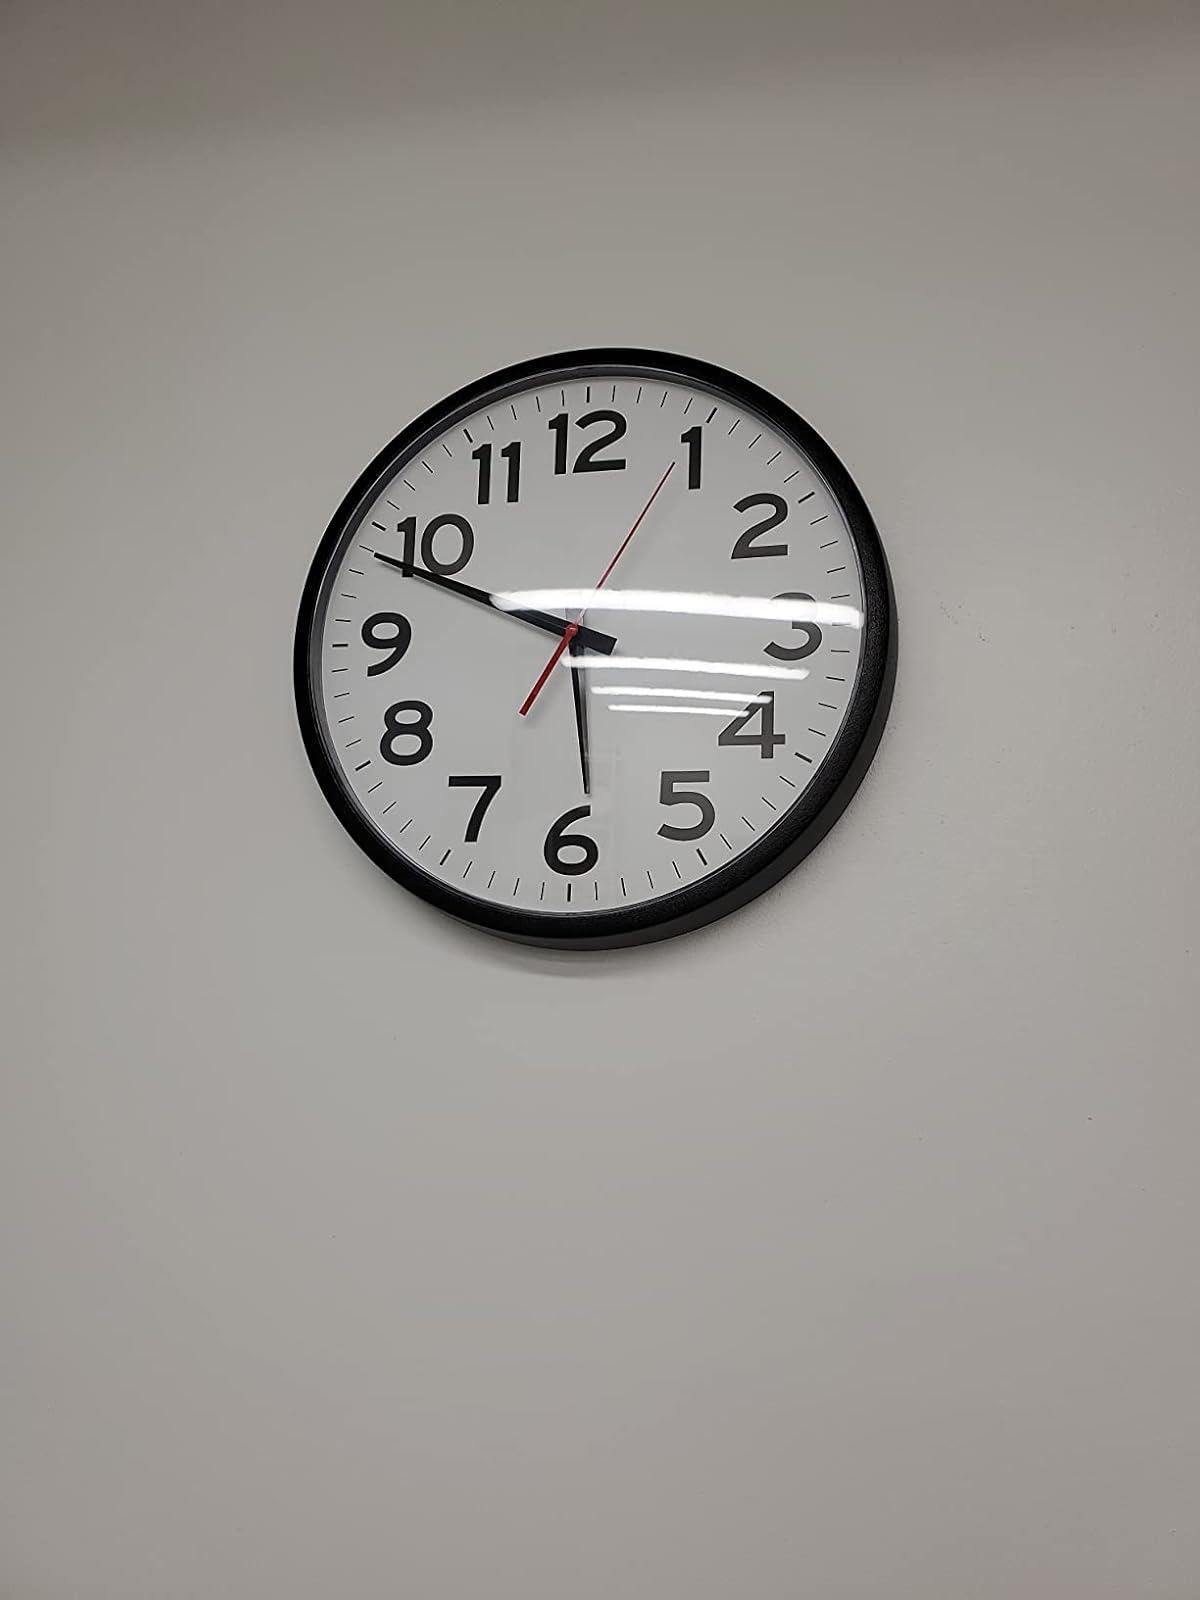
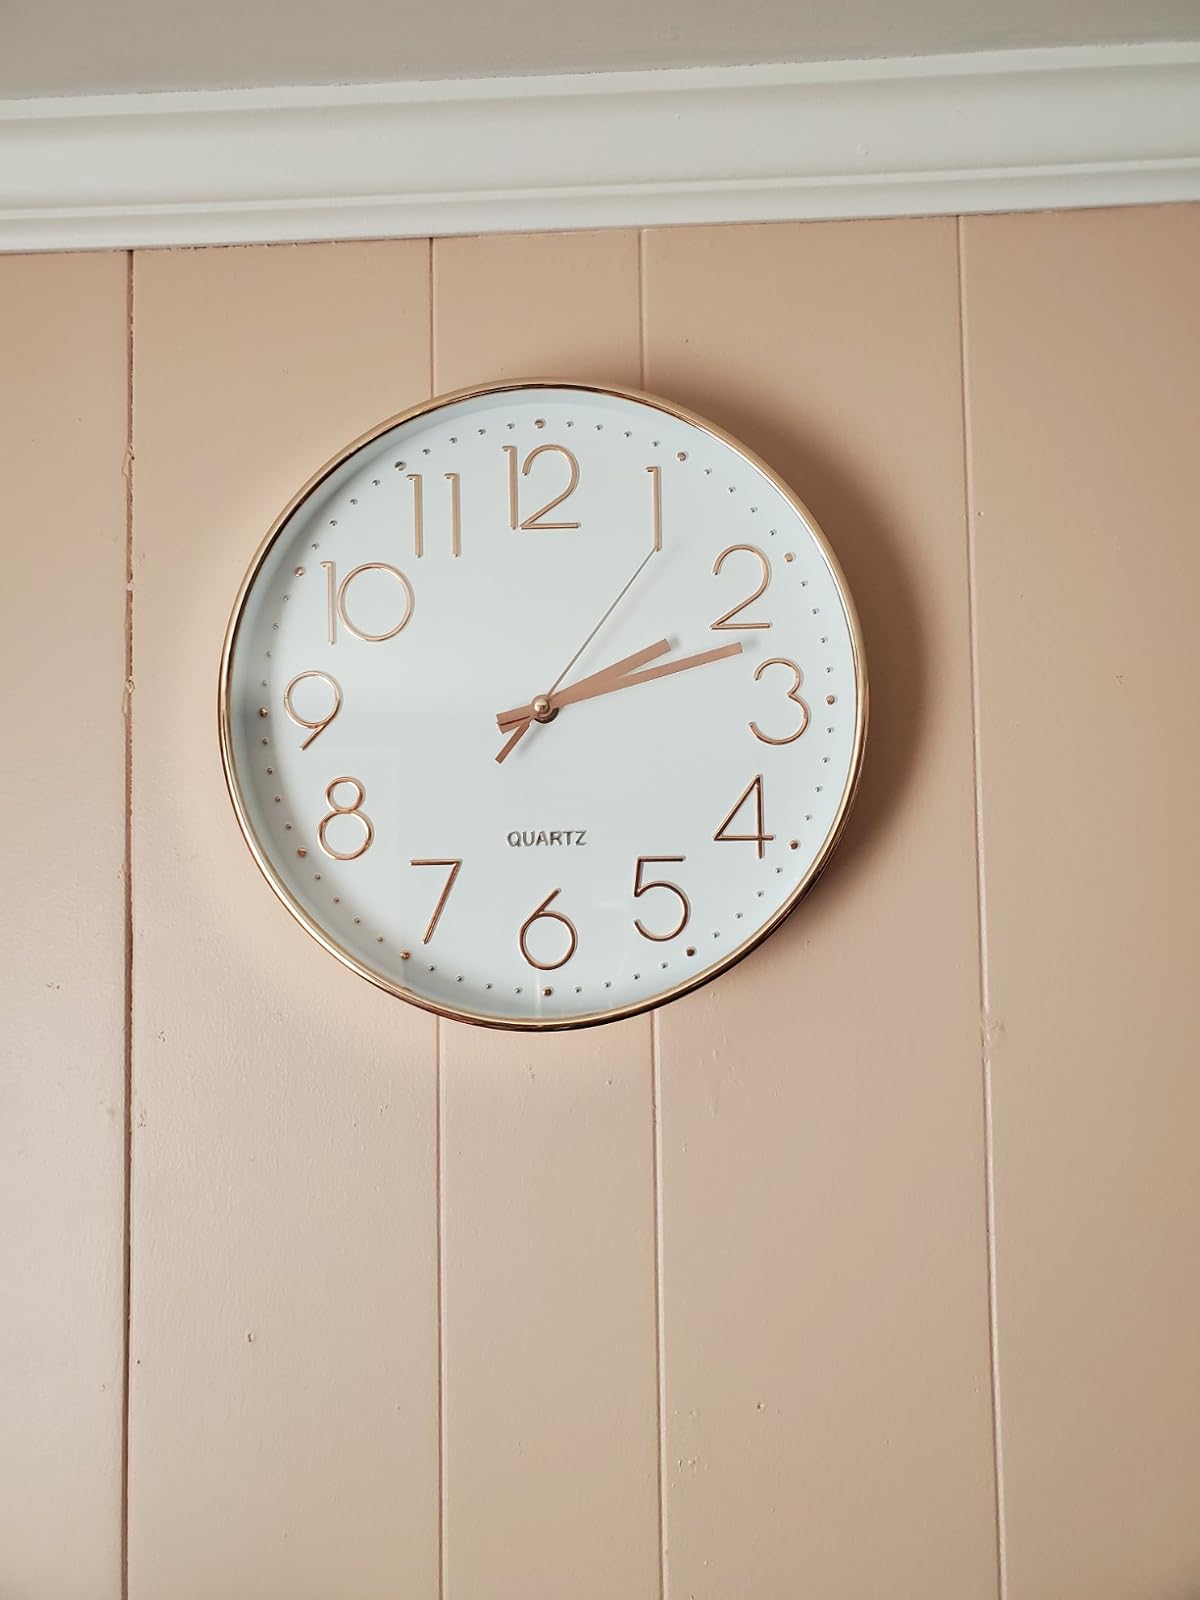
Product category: clock
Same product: no